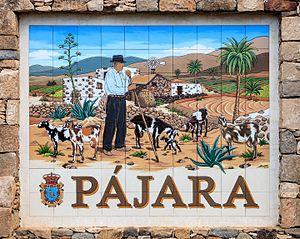
Pájara est une commune de la communauté autonome des îles Canaries en Espagne. Elle est située au sud de l'île de Fuerteventura dans la province de Las Palmas.